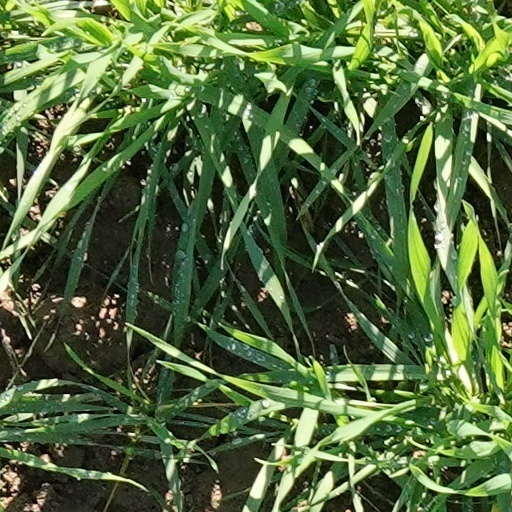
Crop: wheat